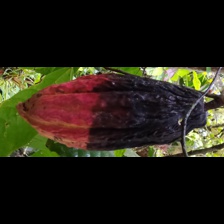
Label: phytophthora